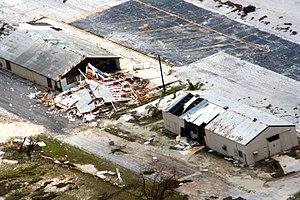
L’ouragan Ioke est la première tempête tropicale et le premier ouragan de la saison cyclonique 2006 du bassin central-nord de l’océan Pacifique. En provenance du bassin nord-ouest du Pacifique, c’est également la première tempête tropicale à s’y former depuis 2002.